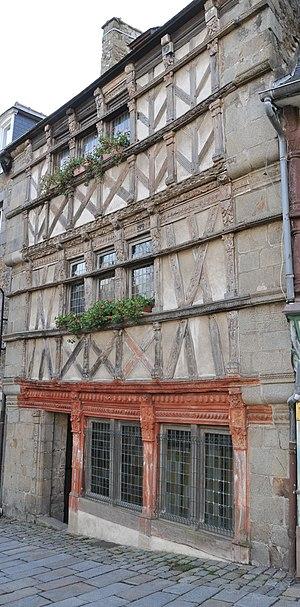
Une maison du vieux quartier de Saint-Brieuc, 34 rue Fardel, entre les halles et la préfecture.
L'hôtel des Ducs de Bretagne est un hôtel particulier français situé 15 rue Fardel à Saint-Brieuc, dans les Côtes d'Armor, en région Bretagne.
Ce tableau présente la liste de tous les monuments historiques classés ou inscrits dans la ville de Saint-Brieuc, Côtes-d'Armor, en France.
Cet article recense les monuments historiques français classés en 1889.